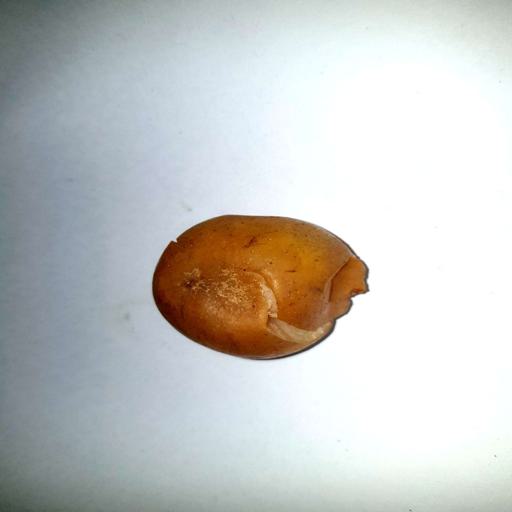
Label: bruised